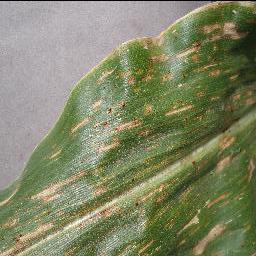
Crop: corn
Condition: (maize)_cercospora_spot_gray_spot